David Bomberg

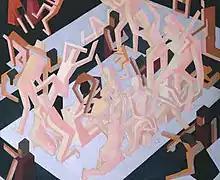
"Vision of Ezekiel", 1912, oil on canvas. Tate Gallery.

At the Slade School of Fine Art Bomberg was one of the remarkable generation of artists described by their drawing master Henry Tonks as the School's second and last "crisis of brilliance" and which included Stanley Spencer, Paul Nash, Ben Nicholson, Mark Gertler and Isaac Rosenberg. (The "first crisis of brilliance" had occurred in the 1890s, with Augustus John, William Orpen and others.) Bomberg and Rosenberg, from similar backgrounds, had met some years earlier and became close friends as a result of their mutual interests.